Hu Zhaoyun

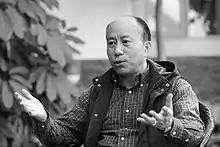
Mr. Hu Zhaoyun

Hu Zhaoyun (born November 1963) is an entrepreneur & industrialist in the People's Republic of China, CPPCC committee member, philanthropist and the President & Chairman of Yunli Group and Dajiang Investment & Development Corporation.